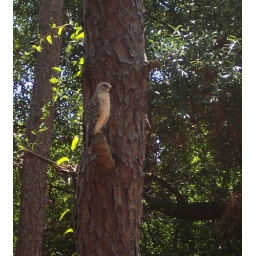
Red Shouldered hawk perched in a pine tree at Sawgrass Park